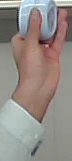
Product: nivea_baby